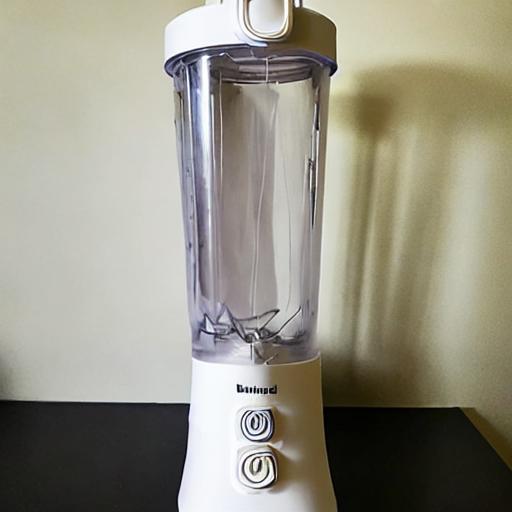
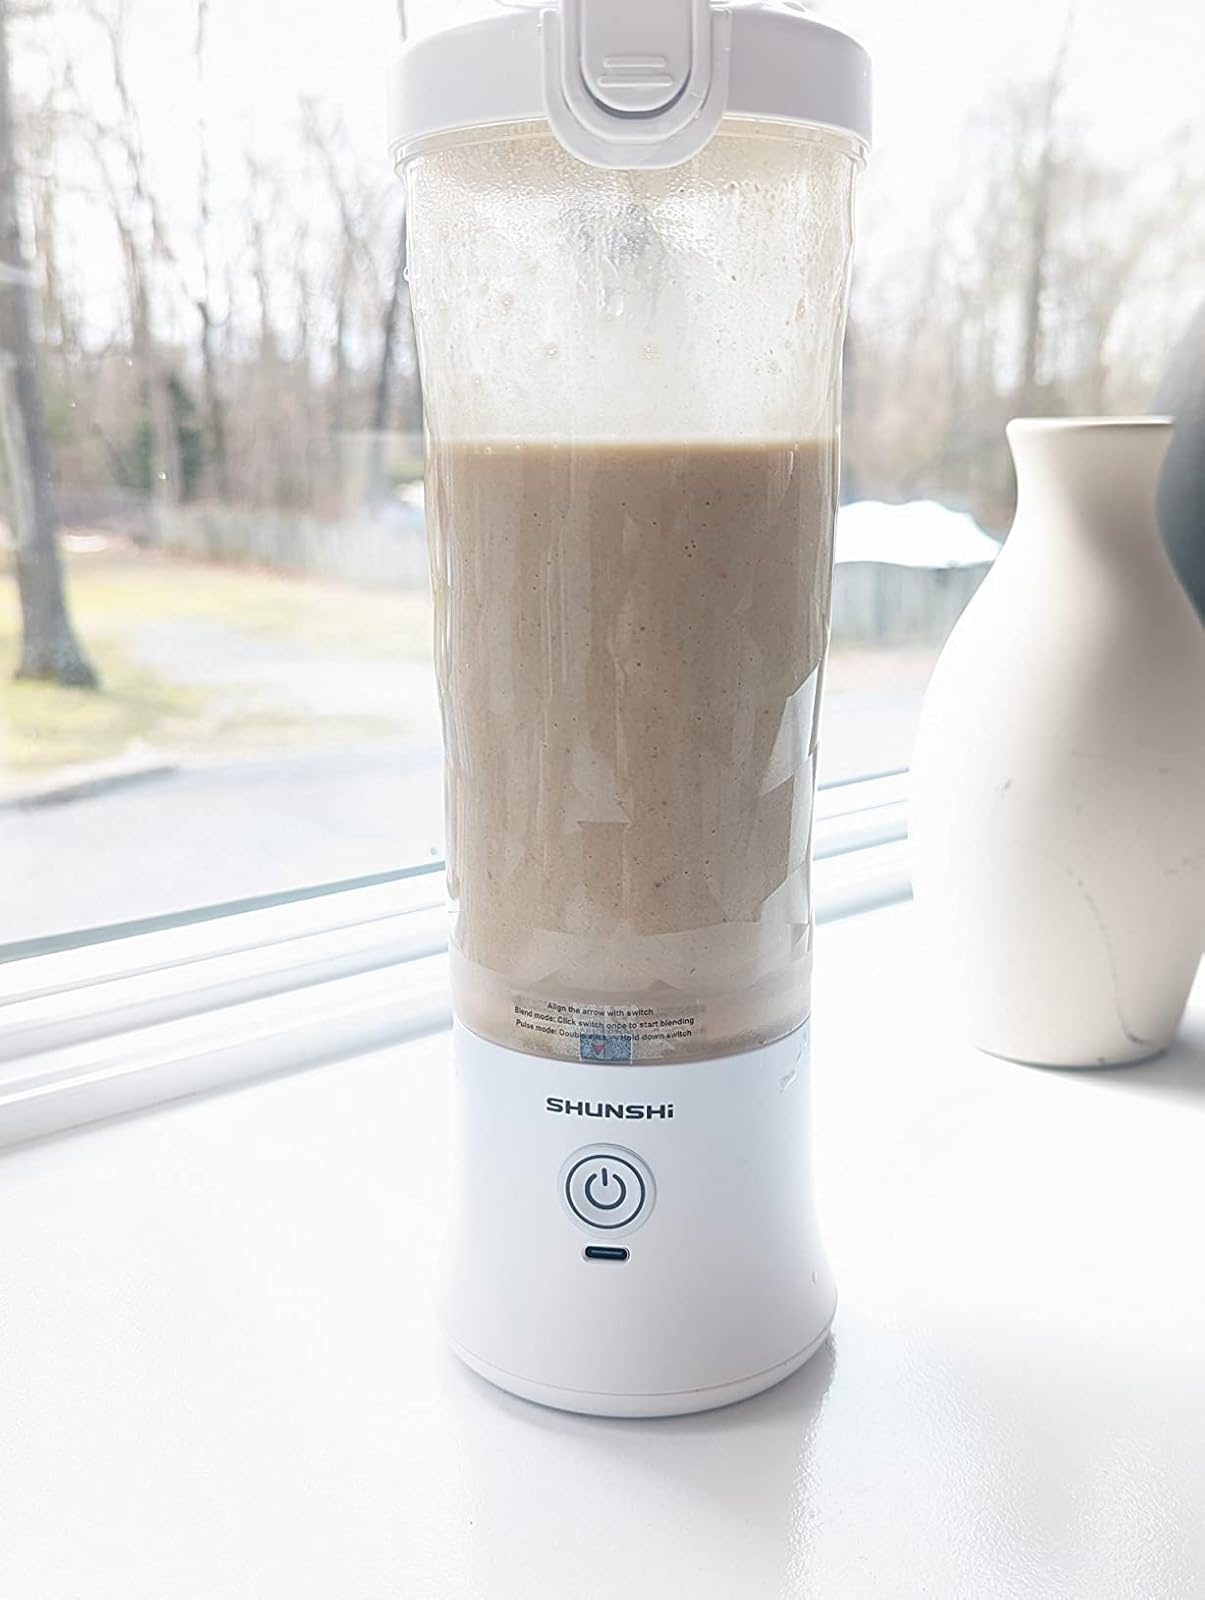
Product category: items_blender
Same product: no